Ateitis

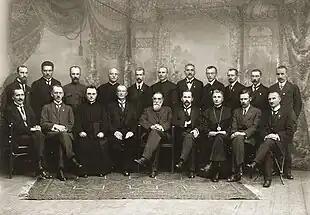
Of the 20 signatories of the 1918 Act of Independence, 3 were members of Ateitis. Standing left to right, Kazys Bizauskas is on the very left, Aleksandras Stulginskis is the third person from the right, and Pranas Dovydaitis is on the very right.

Ateitis was founded on February 19, 1910, the day on which the Executive Committee of the newly organized Lithuanian Catholic Student association was elected in the Catholic University of Louvain.